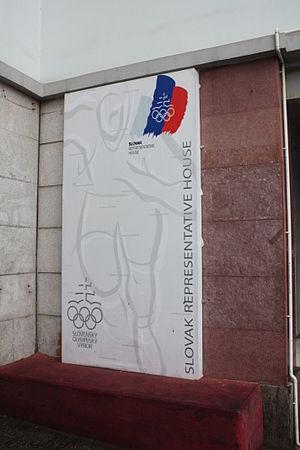
La Slovaquie participe aux Jeux olympiques d'été de 2008 à Pékin.